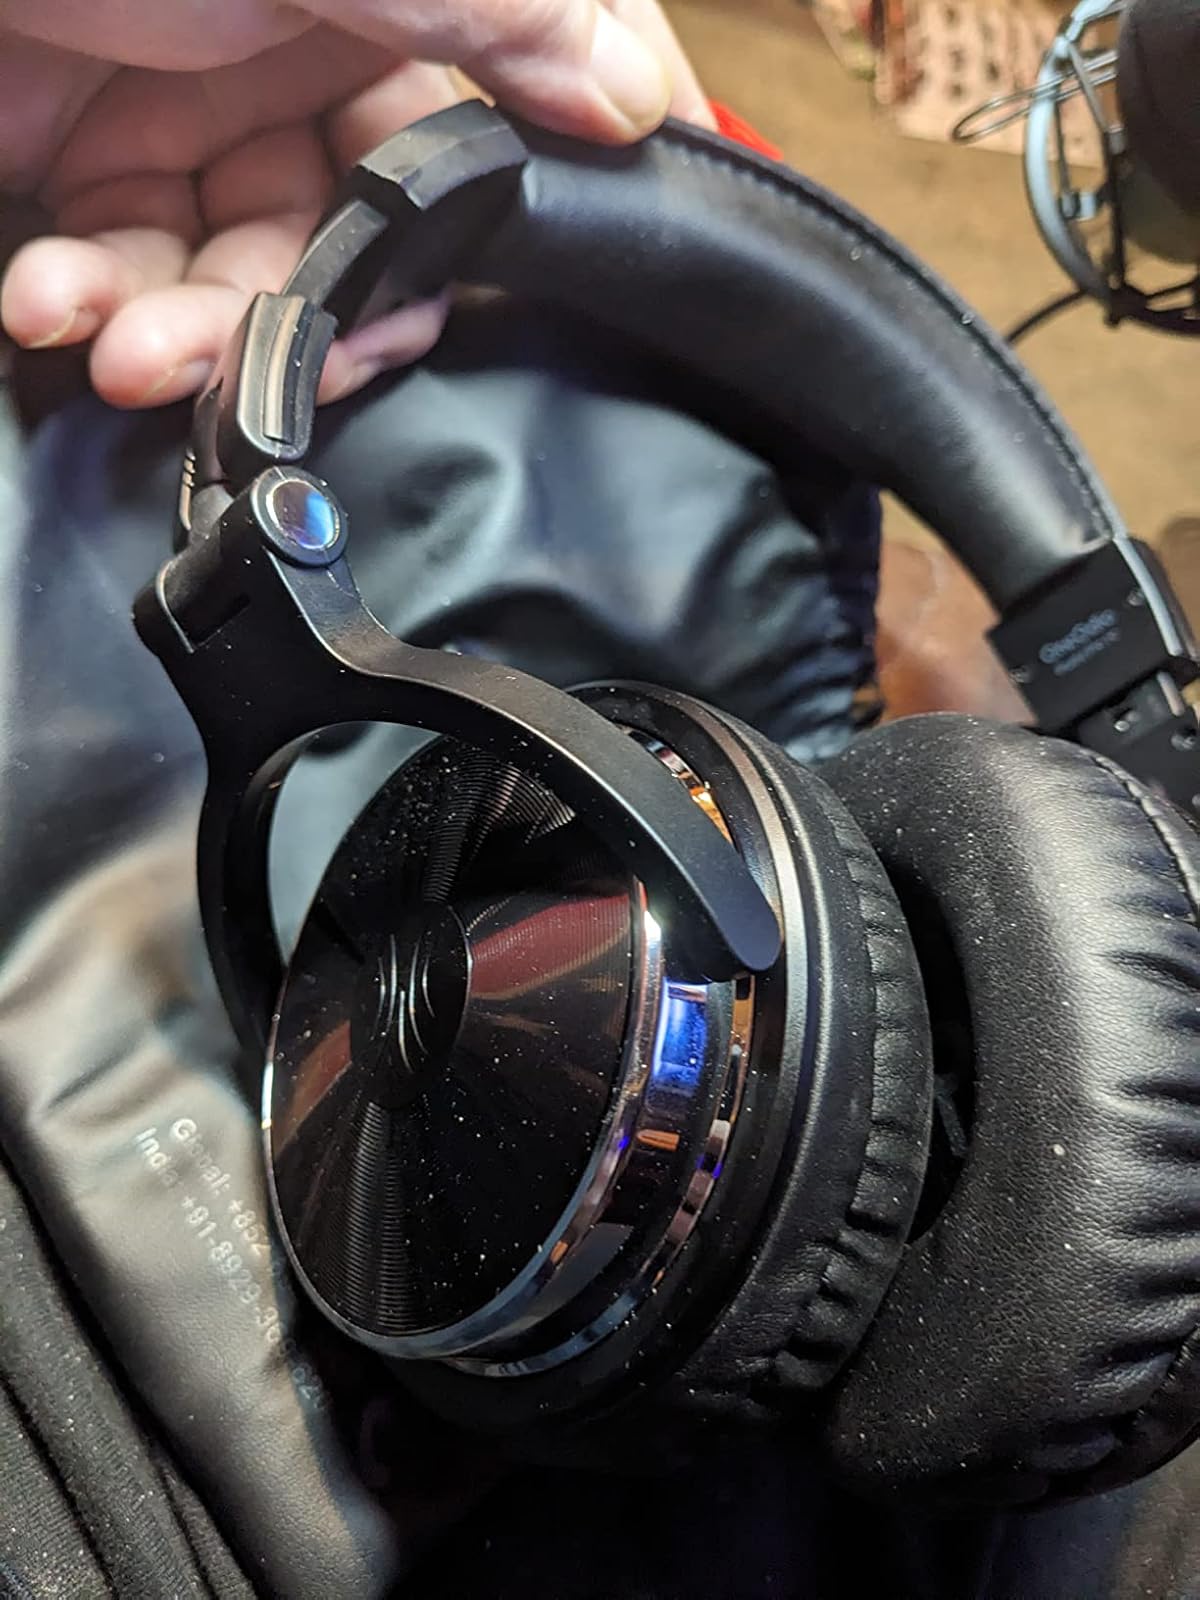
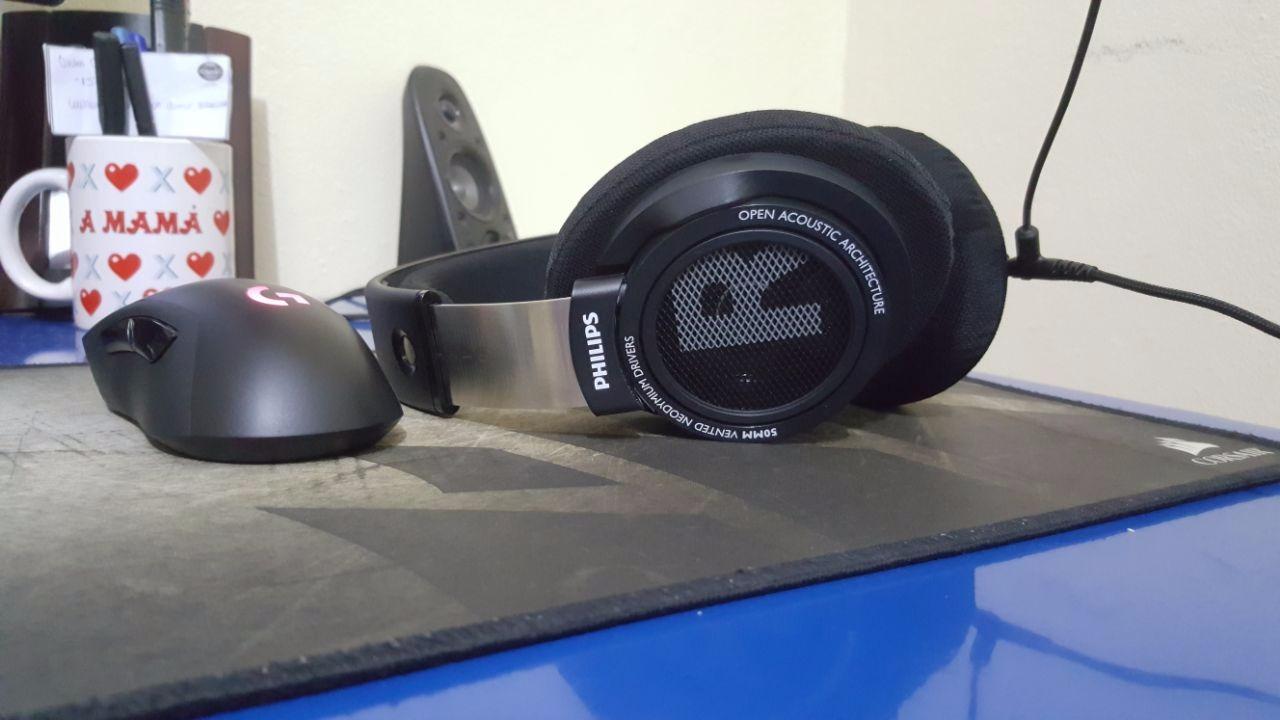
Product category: headphones
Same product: no